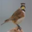
Label: bird